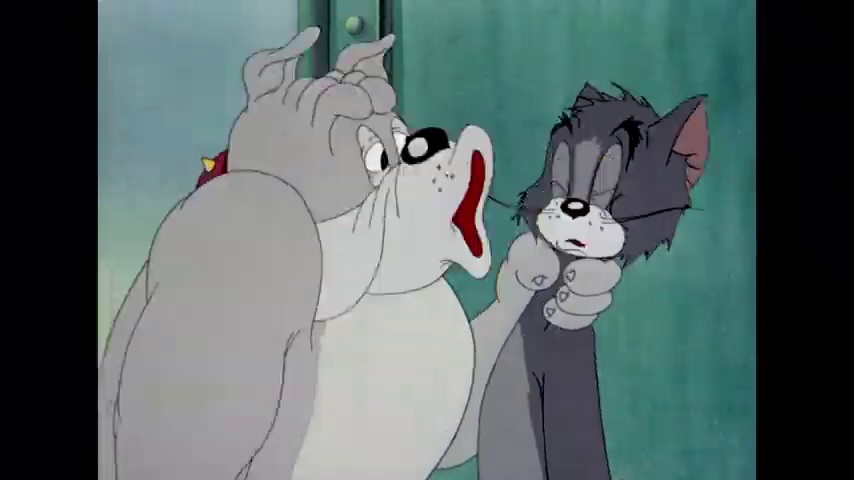
Portrait style: Cartoon Portrait